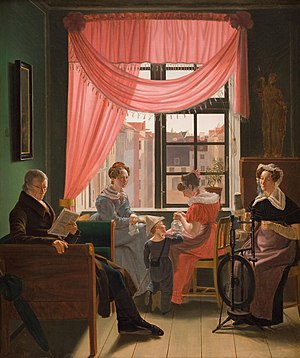
Emil Bærentzen
Emil Bærentzen, Familiestykke, 1828
Emilius Ditlev Bærentzen var en dansk portrætmaler og litograf, grundlægger af Em. Bærentzen & Co.